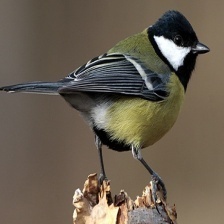
Species: PARUS MAJOR
Scientific name: PARUS MAJOR
ImageNet parent category: chickadee